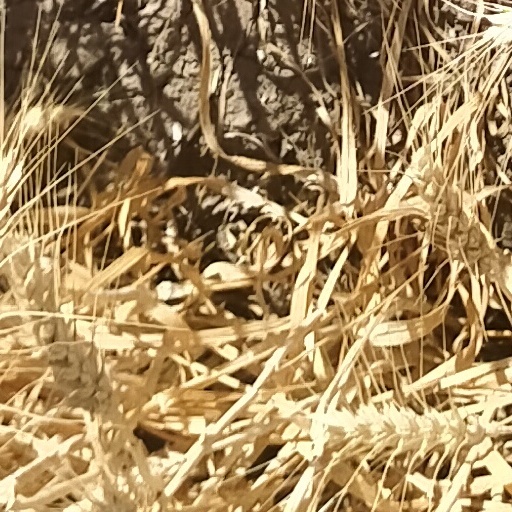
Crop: wheat